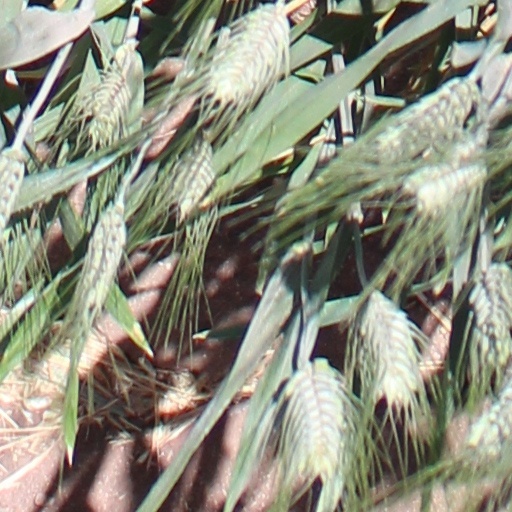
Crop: wheat